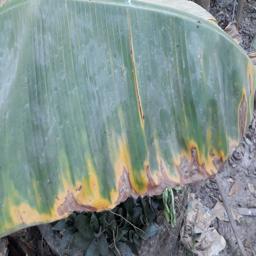
Label: POTASSIUM DEFICIENCY